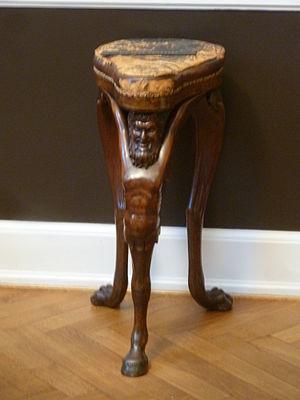
La collection Hirschsprung est la collection personnelle d'œuvres d'art de l'industriel danois Heinrich Hirschsprung. Propriétaire au XIXᵉ siècle de la fabrique de tabac, A.M. Hirschsprung & Sønner, située à Copenhague, Hirschsprung lègue en 1902 sa collection privée au gouvernement du Danemark. Celle-ci comprend de nombreux tableaux de l'art danois du XIXᵉ siècle, notamment des peintures de l'âge d'or danois mais également des peintres de Skagen.